Oliver Fletcher

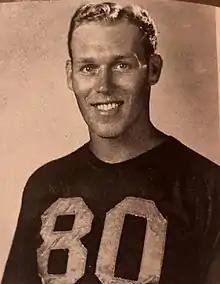
Fletcher at USC c. 1948

Oliver C. Fletcher (February 5, 1923 – May 10, 1994) was an American football guard.